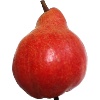
Label: Pear Red 1